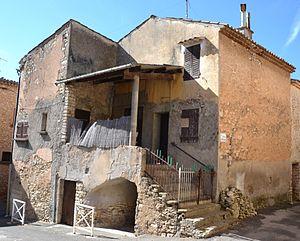
maison en hauteur à Mallefougasse-Augès
La montagne de Lure est une montagne des Préalpes de Haute-Provence, située dans le département des Alpes-de-Haute-Provence. Elle appartient à la même formation géologique que le plateau d'Albion, qu'elle jouxte, et le mont Ventoux. Cette chaîne s'allonge sur 42 kilomètres de long, culmine au signal de Lure et présente un relief très contrasté entre l'adret calcaire, coupé de combes et de vallons, et l'ubac marneux, où s'accumulent monts et ravins.